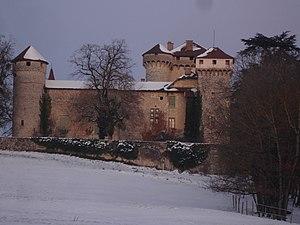
Trept (Isère)
Le château de Serrières ou château de la Poype de Serrières est une ancienne maison forte des XIIIᵉ et XIVᵉ siècles plusieurs fois remaniée qui se dresse sur la commune de Trept dans le département de l'Isère et la région Auvergne-Rhône-Alpes.
La liste des châteaux de l'Isère recense de manière non exhaustive les mottes castales ou château de terre, les châteaux, château fort ou château de plaisance, les châteaux viticoles, les maisons fortes, les manoirs, situés dans le département français de l'Isère. Il est fait état des inscriptions et classements au titre des monuments historiques. Le département de l'Isère serait clairsemé de plus de 560 châteaux. Beaucoup de ces constructions ne sont plus que vestiges, mais Virieu, Vizille, Sassenage, Septème ont conservé leur splendeur. Forteresses féodales ou demeures somptueuses, aujourd'hui, 25 de ces châteaux sont ouverts à la visite.
Cet article recense les monuments historiques de l'Isère, en France.
Trept est une commune française, située dans le département de l'Isère en région Auvergne-Rhône-Alpes.